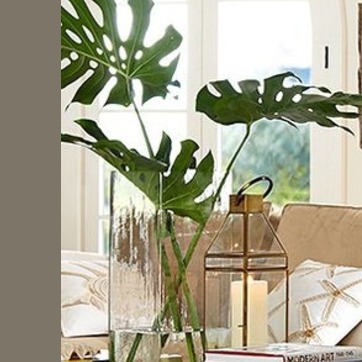
Material: foliage